Lake Pend Oreille

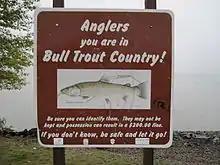
Sign in Sandpoint for anglers regarding protection of bull trout

The lake is viewed from the Pend Oreille Scenic Byway, State Highway 200 along the north shore. US 95 crosses the lake via Long bridge. Much of the shore is mountainous. The mountains to the east are the Green Monarchs; to the north are the Cabinet Mountains; to the southwest the Coeur d'Alene Mountains; and to northwest are the Selkirk Mountains.